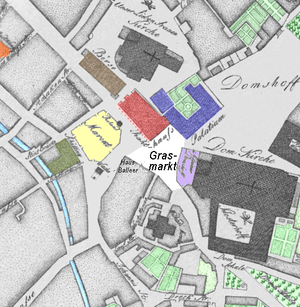
Le ""Grasmarkt"" (place des Herbes) de Bremen, partie adaptée du plan de la ville de Carl Ludwig Murtfeldt, produit en 1796. Sauf la bourse (Börse), les bâtiments sont les mêmes comme en 1638.,"